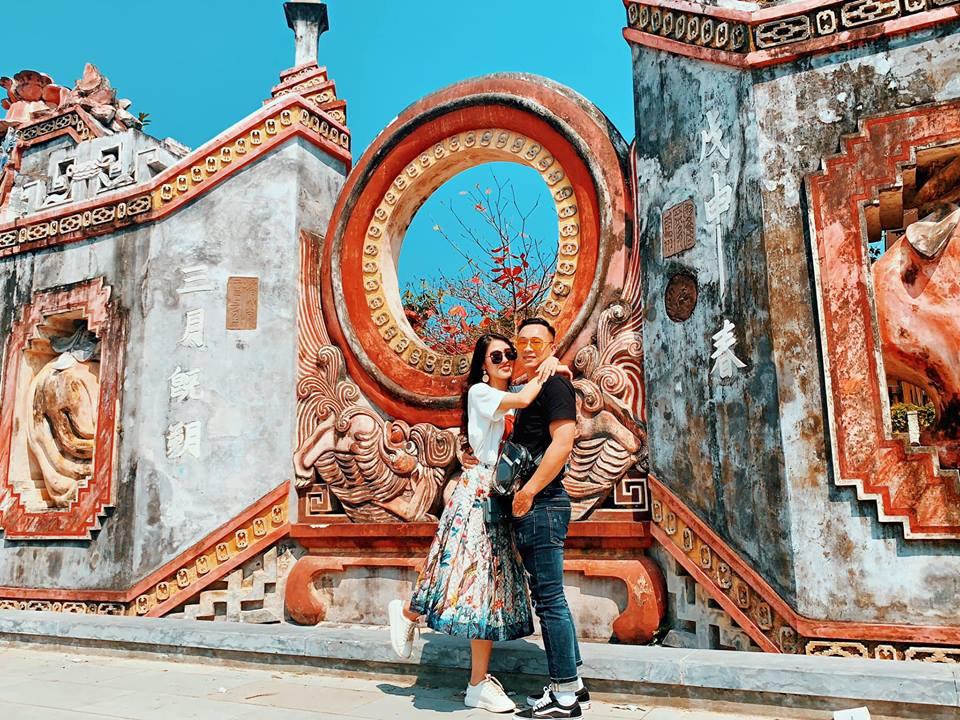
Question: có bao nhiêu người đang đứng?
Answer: có hai người đang đứng